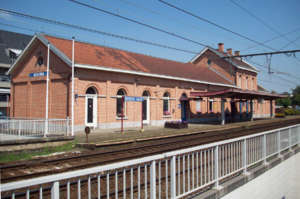
Les gares de plan type 1895 sont un type de gare de petite ou moyenne importance, construit sur tout le territoire de Belgique entre 1895 et 1914 à la suite des gares de plan type 1881. L’objectif de ce plan rationnel était de disposer, à moindre frais, de bâtiments de gares d’aspect et de disposition homogènes, simples à construire et adaptables aux besoins de la localité qu’ils desservaient. 61 de ces gares ont été construites et beaucoup d’entre-elles furent édifiées en remplacement de gares plus anciennes, souvent héritées des compagnies privées reprises par l’État.